Stonehaven derailment

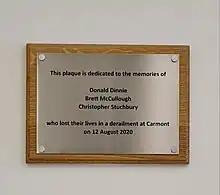
The commemorative plaque at Aberdeen Railway Station dedicated to Donald Dinnie, Brett McCullough, and Christopher Stuchbury.

There was a joint investigation by the ORR, Police Scotland, and the British Transport Police, directed by the Crown Office and Procurator Fiscal Service. In parallel the RAIB carried out an independent investigation. Inspectors from both the ORR and RAIB were dispatched to the site on 12 August 2020. The RAIB expected to conclude its on-site investigation in early September.